Ladder-backed woodpecker

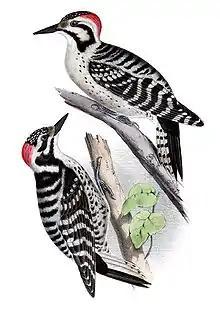
Comparison of ladder-backed (above) and Nuttall's woodpecker

The ladder-backed woodpecker is a small woodpecker about 16.5 to 19 cm (6½ to 7½ inches) in length. It is primarily colored black and white, with a barred pattern on its back and wings resembling the rungs of a ladder. Its rump is speckled with black, as are its cream-colored underparts on the breast and flanks. Southern populations have duskier buff breasts and distinctly smaller bills. Adult males have a red crown patch that is smaller in immatures and lacking in adult females. The ladder-backed woodpecker is very similar in appearance to Nuttall's woodpecker, but has much less black on its head and upper back, and the range of the two species only intersects a minimal amount in southern California and northern Baja California. Hybrids are known.